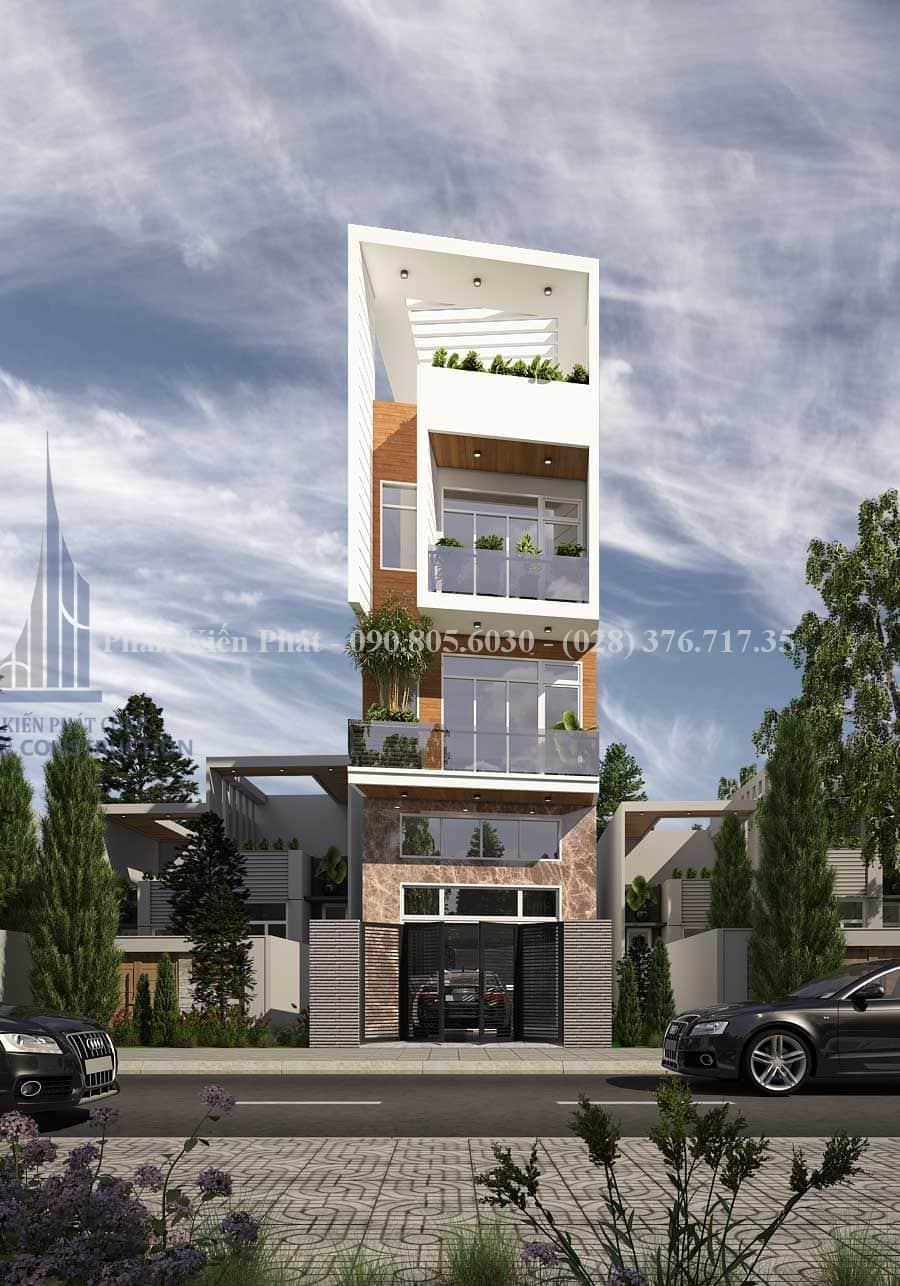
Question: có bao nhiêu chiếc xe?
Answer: có ba chiếc xe